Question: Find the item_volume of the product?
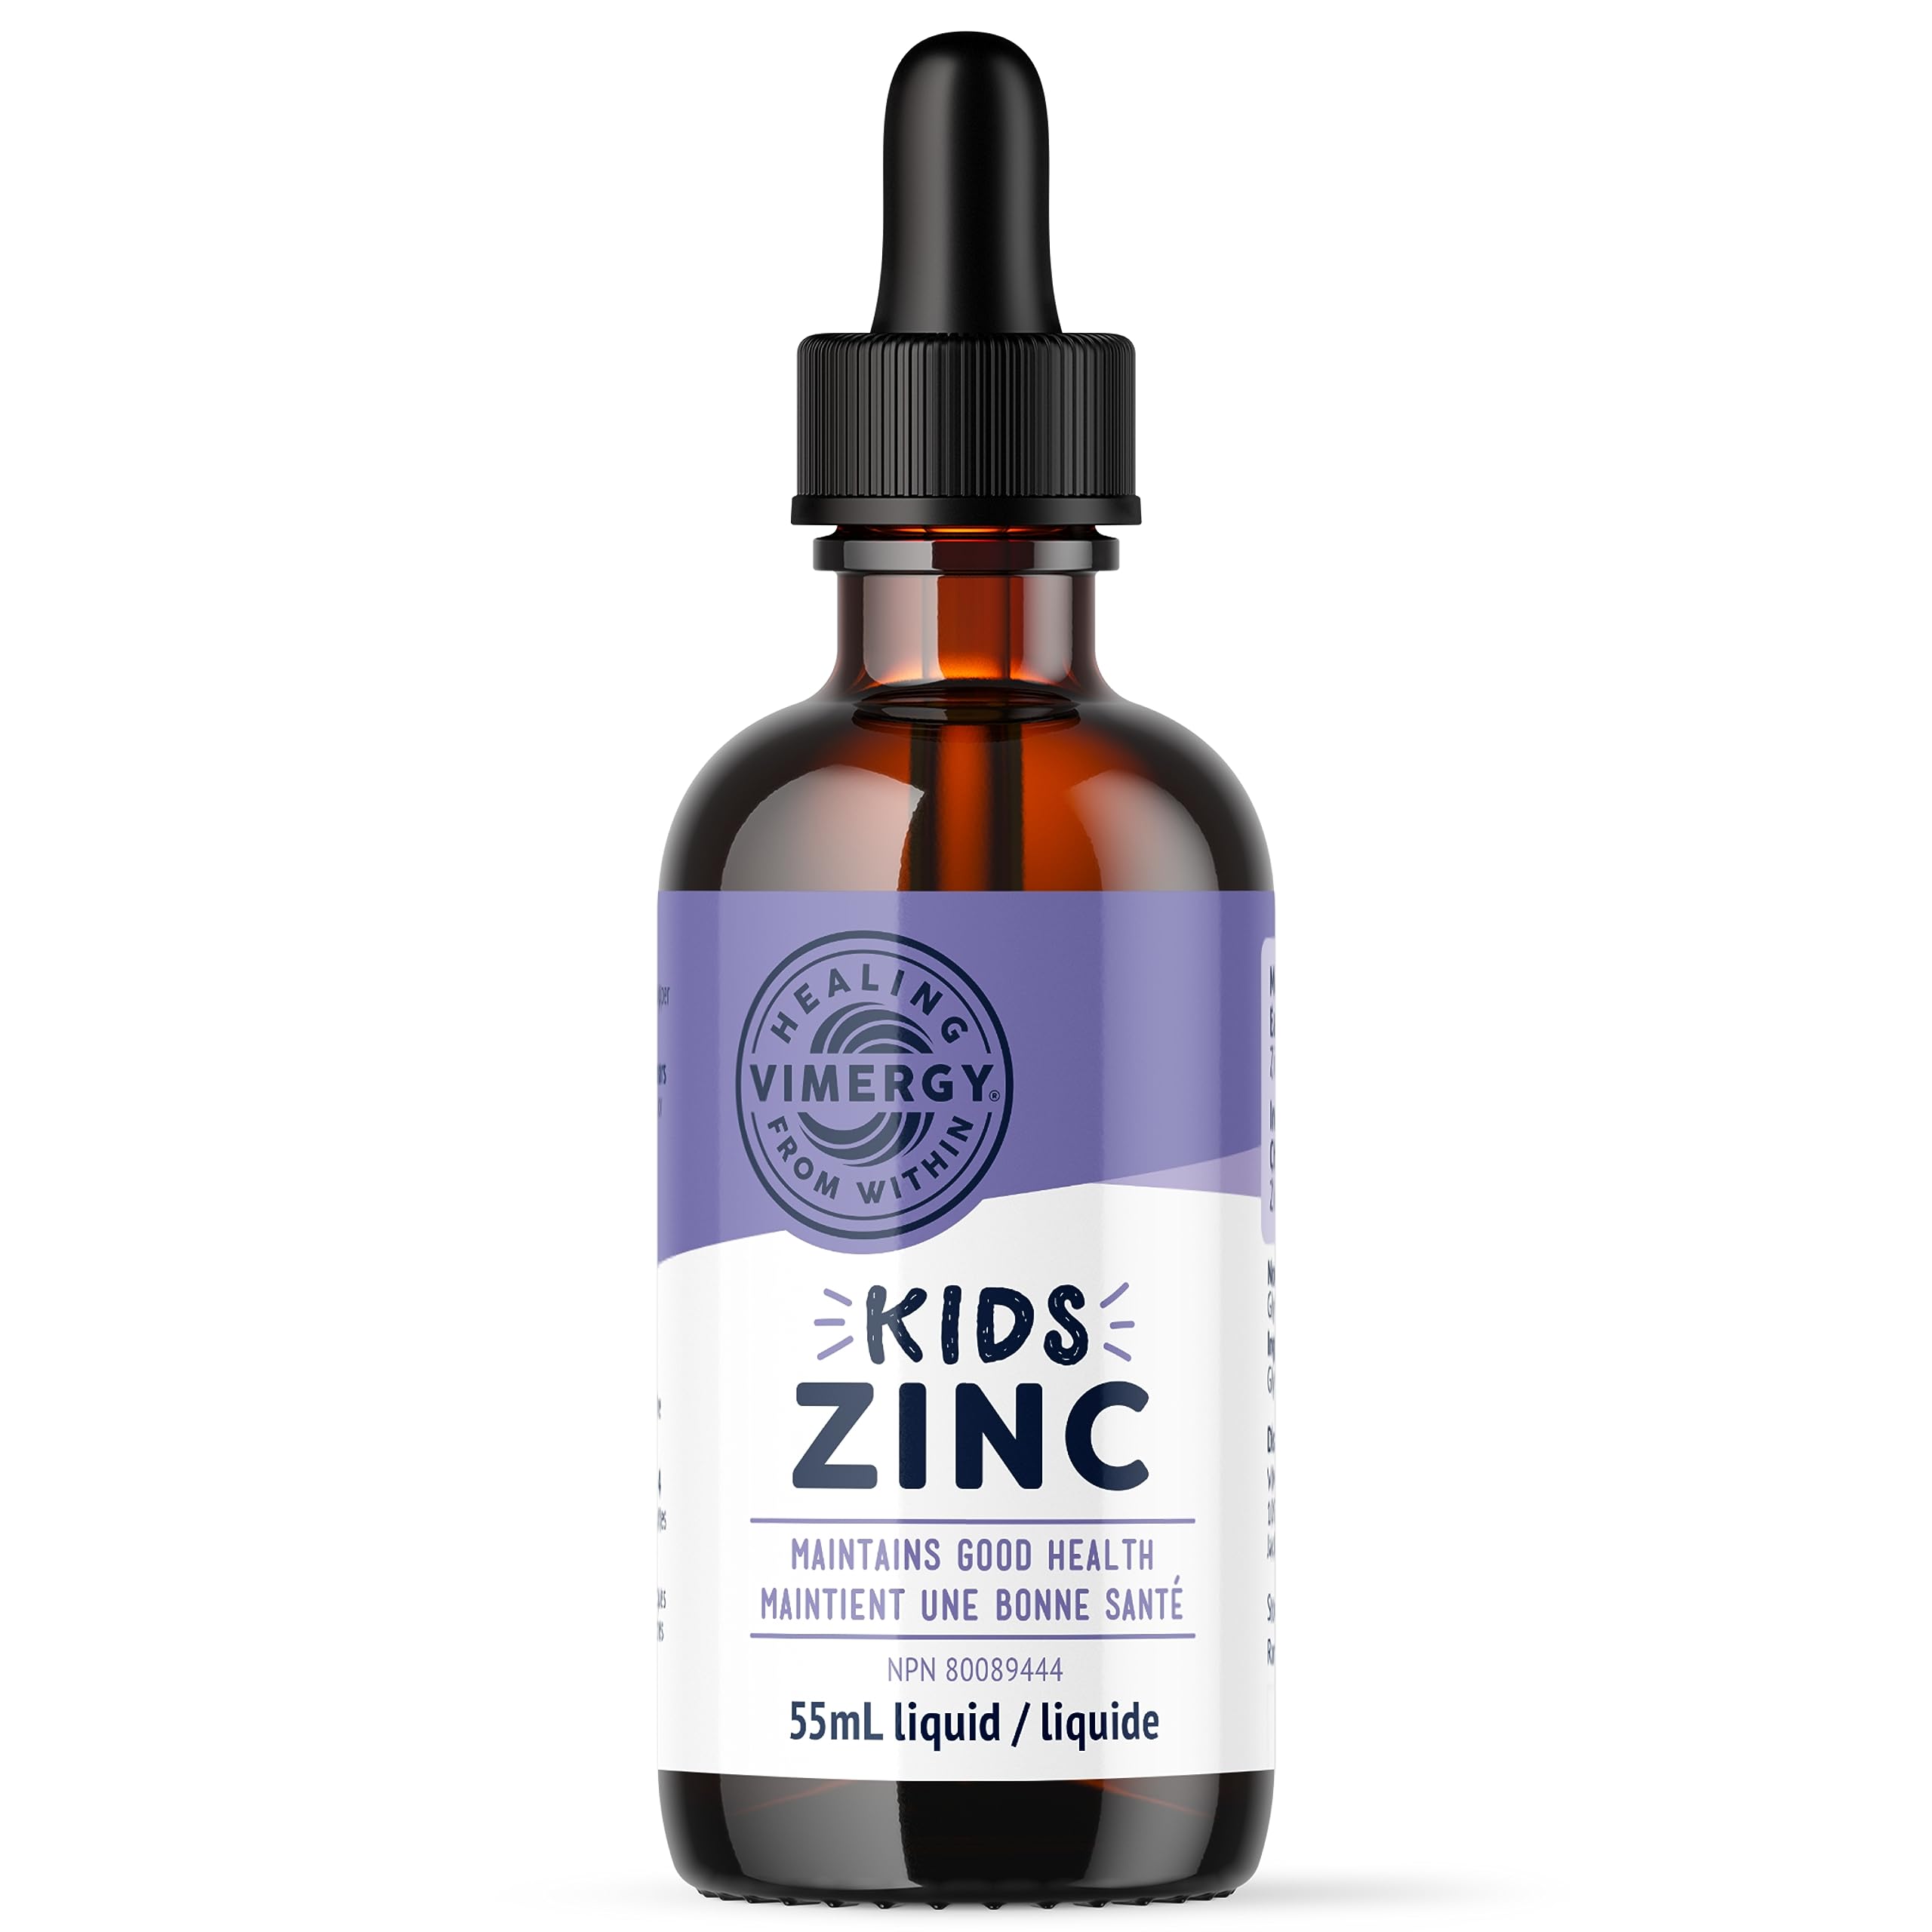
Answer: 55.0 millilitre